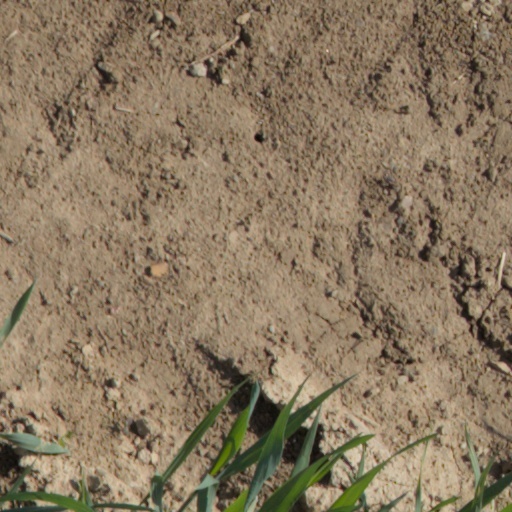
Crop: wheat